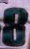
Number: 8